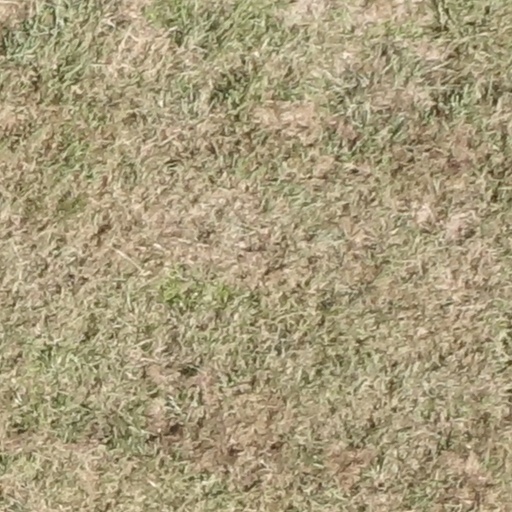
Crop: sorghum